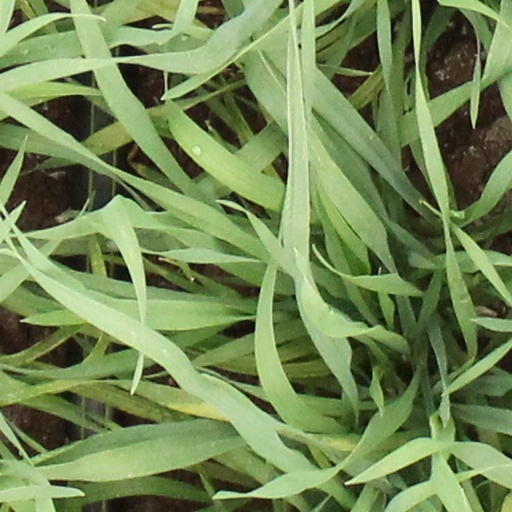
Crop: wheat